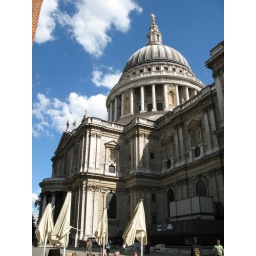
St Pauls under blue sky